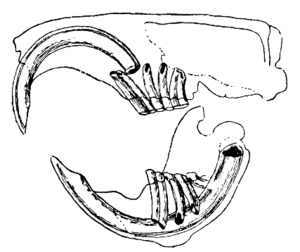
La dent est un organe dur et fortement minéralisé implanté dans le palais des raies, la gencive des requins ou les os des mâchoires supérieure et inférieure des autres vertébrés, et dont les fonctions principales sont de saisir, retenir, déchirer et broyer les aliments, mais aussi la défense contre les prédateurs ou les rivaux.
Les Rongeurs ou Rodentiens sont un ordre de mammifères placentaires. Ces animaux se caractérisent par leur unique paire d'incisives à croissance continue sur chacune de leurs mâchoires, qui leur servent à ronger leur nourriture, à creuser des galeries ou à se défendre. Le reste de leur morphologie est relativement variable, mais la majorité des espèces sont de petite taille, avec un corps trapu, des pattes courtes et une longue queue. La plupart des rongeurs se nourrissent de graines ou d'autres matières végétales, mais d'autres ont des régimes alimentaires plus variés. Ce sont souvent des animaux sociaux et beaucoup d'espèces vivent en communauté au sein desquelles les individus interagissent et communiquent entre eux de façon complexe. Le mode de reproduction peut être monogame, polygyne ou avec promiscuité sexuelle. De nombreuses espèces ont des portées de petits peu développés et dépendants, quand d'autres donnent directement naissance à des jeunes déjà relativement bien développés.